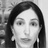
Emotion: neutral